SpaceX Raptor

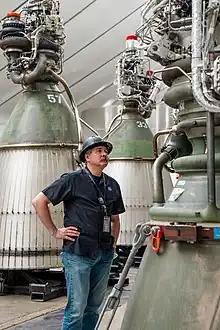
A NASA employee standing between two Raptor 2 Vacuum engines (background) and a Raptor 2 sea-level (foreground). The streamlined design is due to the reduced parts visible above the engine nozzles.

Raptor 2 is a complete redesign of the Raptor 1 engine. The turbomachinery, chamber, nozzle, and electronics were all redesigned. Many flanges were converted to welds, while other parts were deleted. Simplifications continued after production began. On 10 February 2022, Musk showed Raptor 2 capabilities and design improvements.